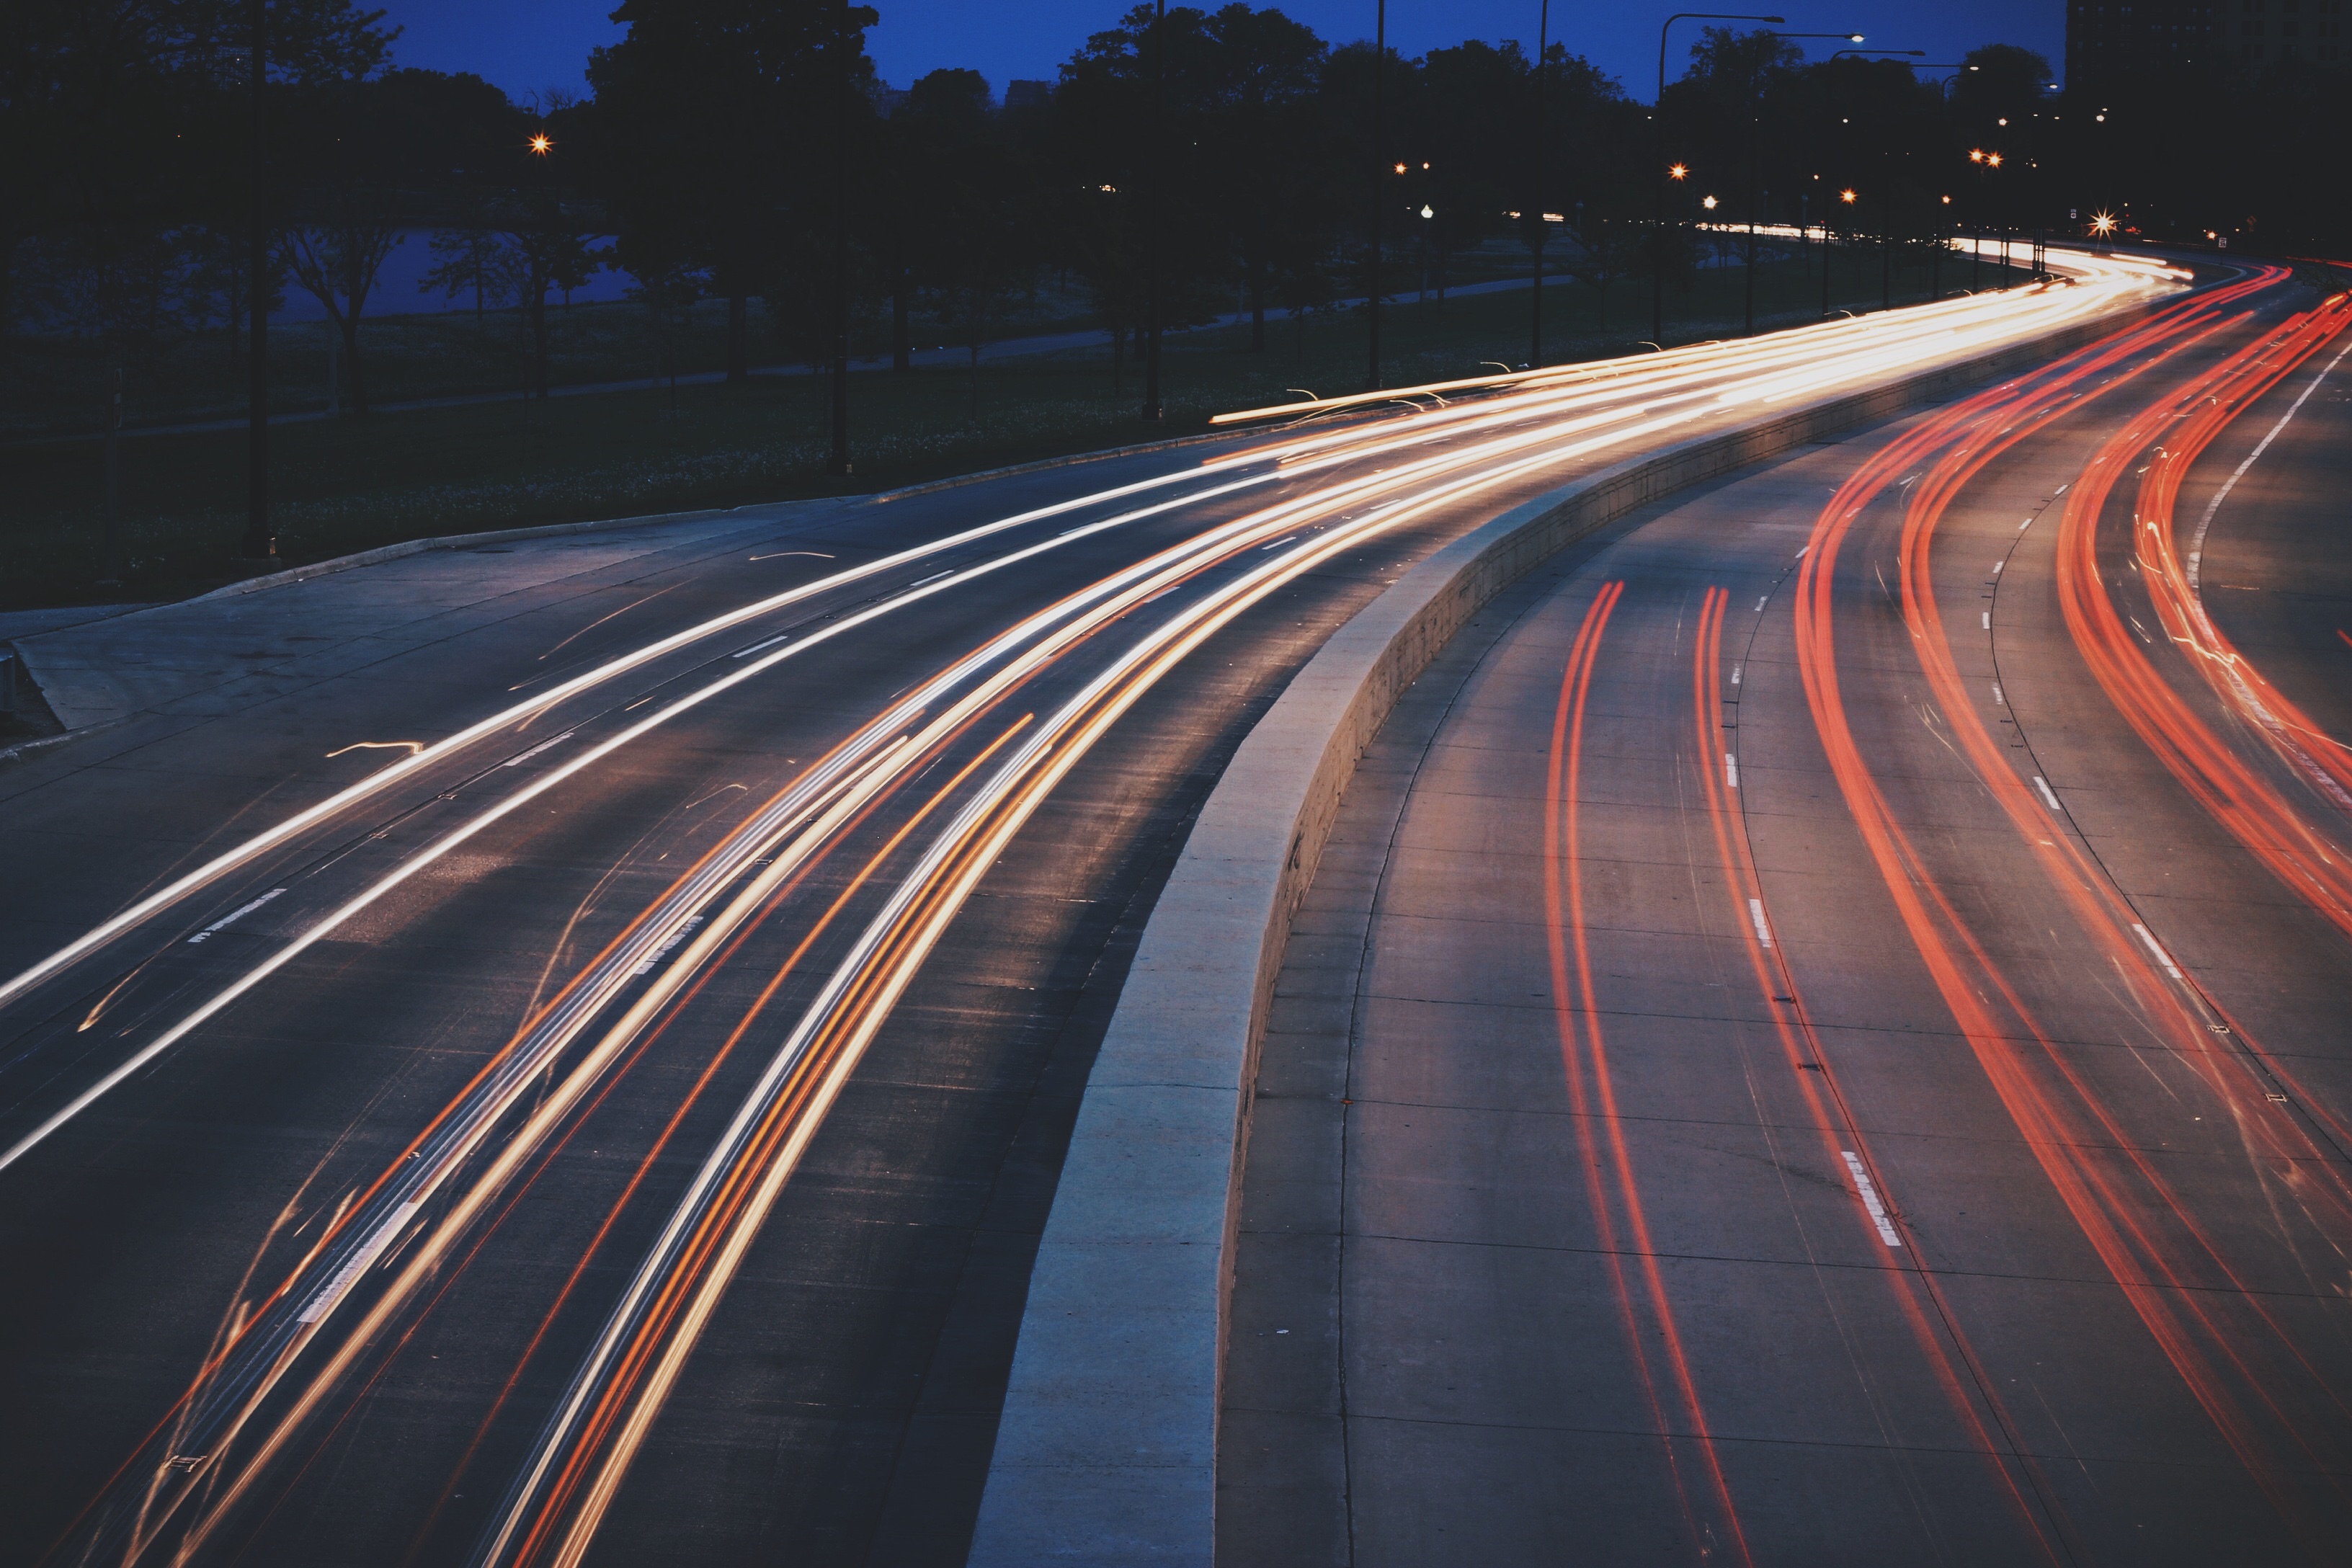
snow, light, sunset, road, traffic, night, sunlight, highway, freeway, dusk, evening, line, reflection, weather, darkness, infrastructure, atmosphere of earth